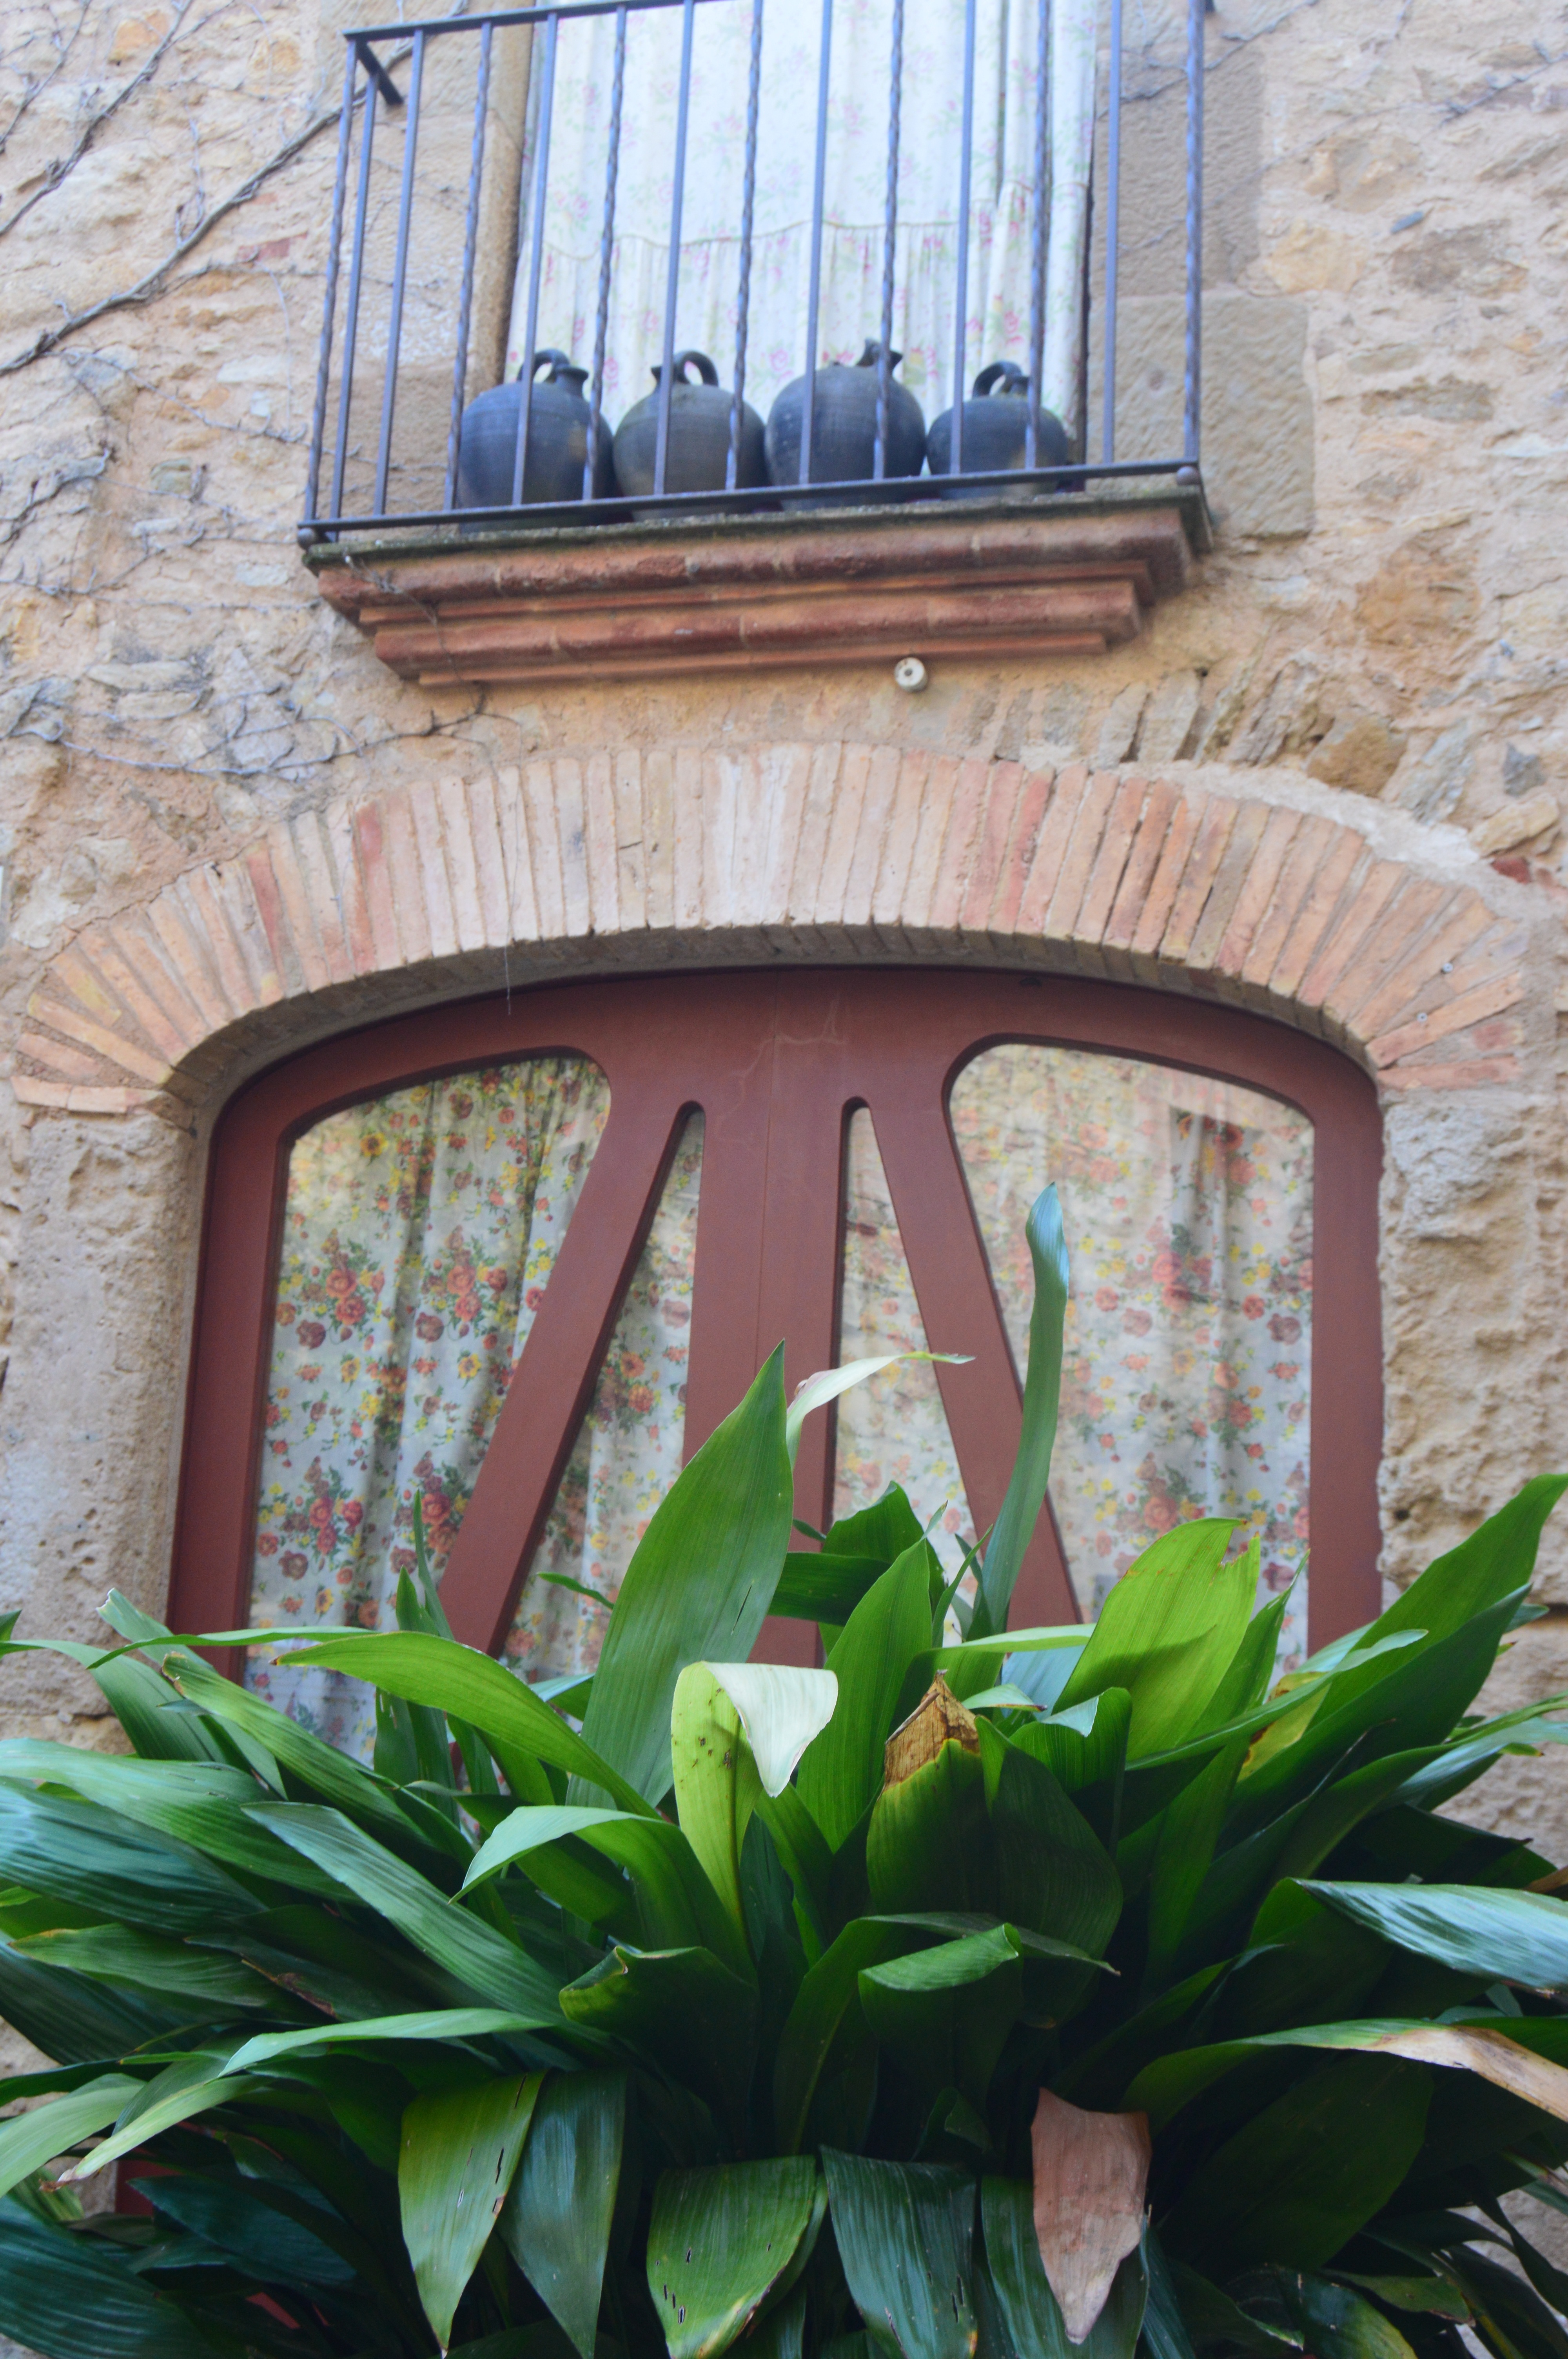
property, window, architecture, balcony, home, cottage, facade, flower, estate